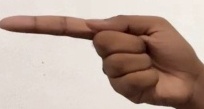
ASL sign: G